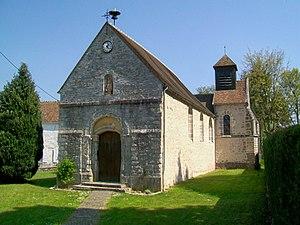
L'église Sainte-Geneviève, rue du Moulin. L'église a été rebâtie vers 1775, avec conservation du caractère roman de la nef et du portail d'origine, qui daterait du XIe siècle.
Montlognon est une commune française située dans le département de l'Oise en région Hauts-de-France.